Indianapolis Art Center

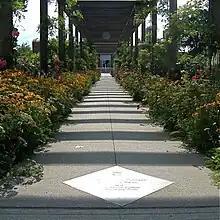
The Nina Mason Pulliam Sensory Path leading to the East entrance

From the 1950s into the 1980s IAC provided outreach programming for prisons and mental health programs, sending volunteers to teach art classes to those imprisoned and suffering from mental disabilities. The center began working with the city to create murals at public housing sites, creating art experiences for 10 housing sites, as well as the Indiana School for the Blind and Visually Impaired and St. Vincent New Hope.